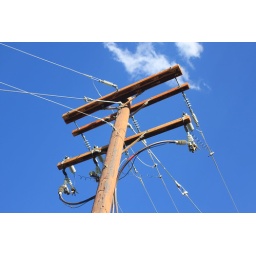
I was lying in the grass in Buena Vista Looked up and the contrasts between the sky and Power line was crazy